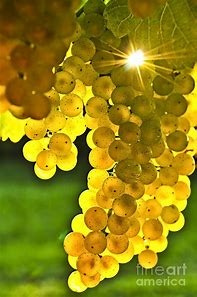
Label: grape